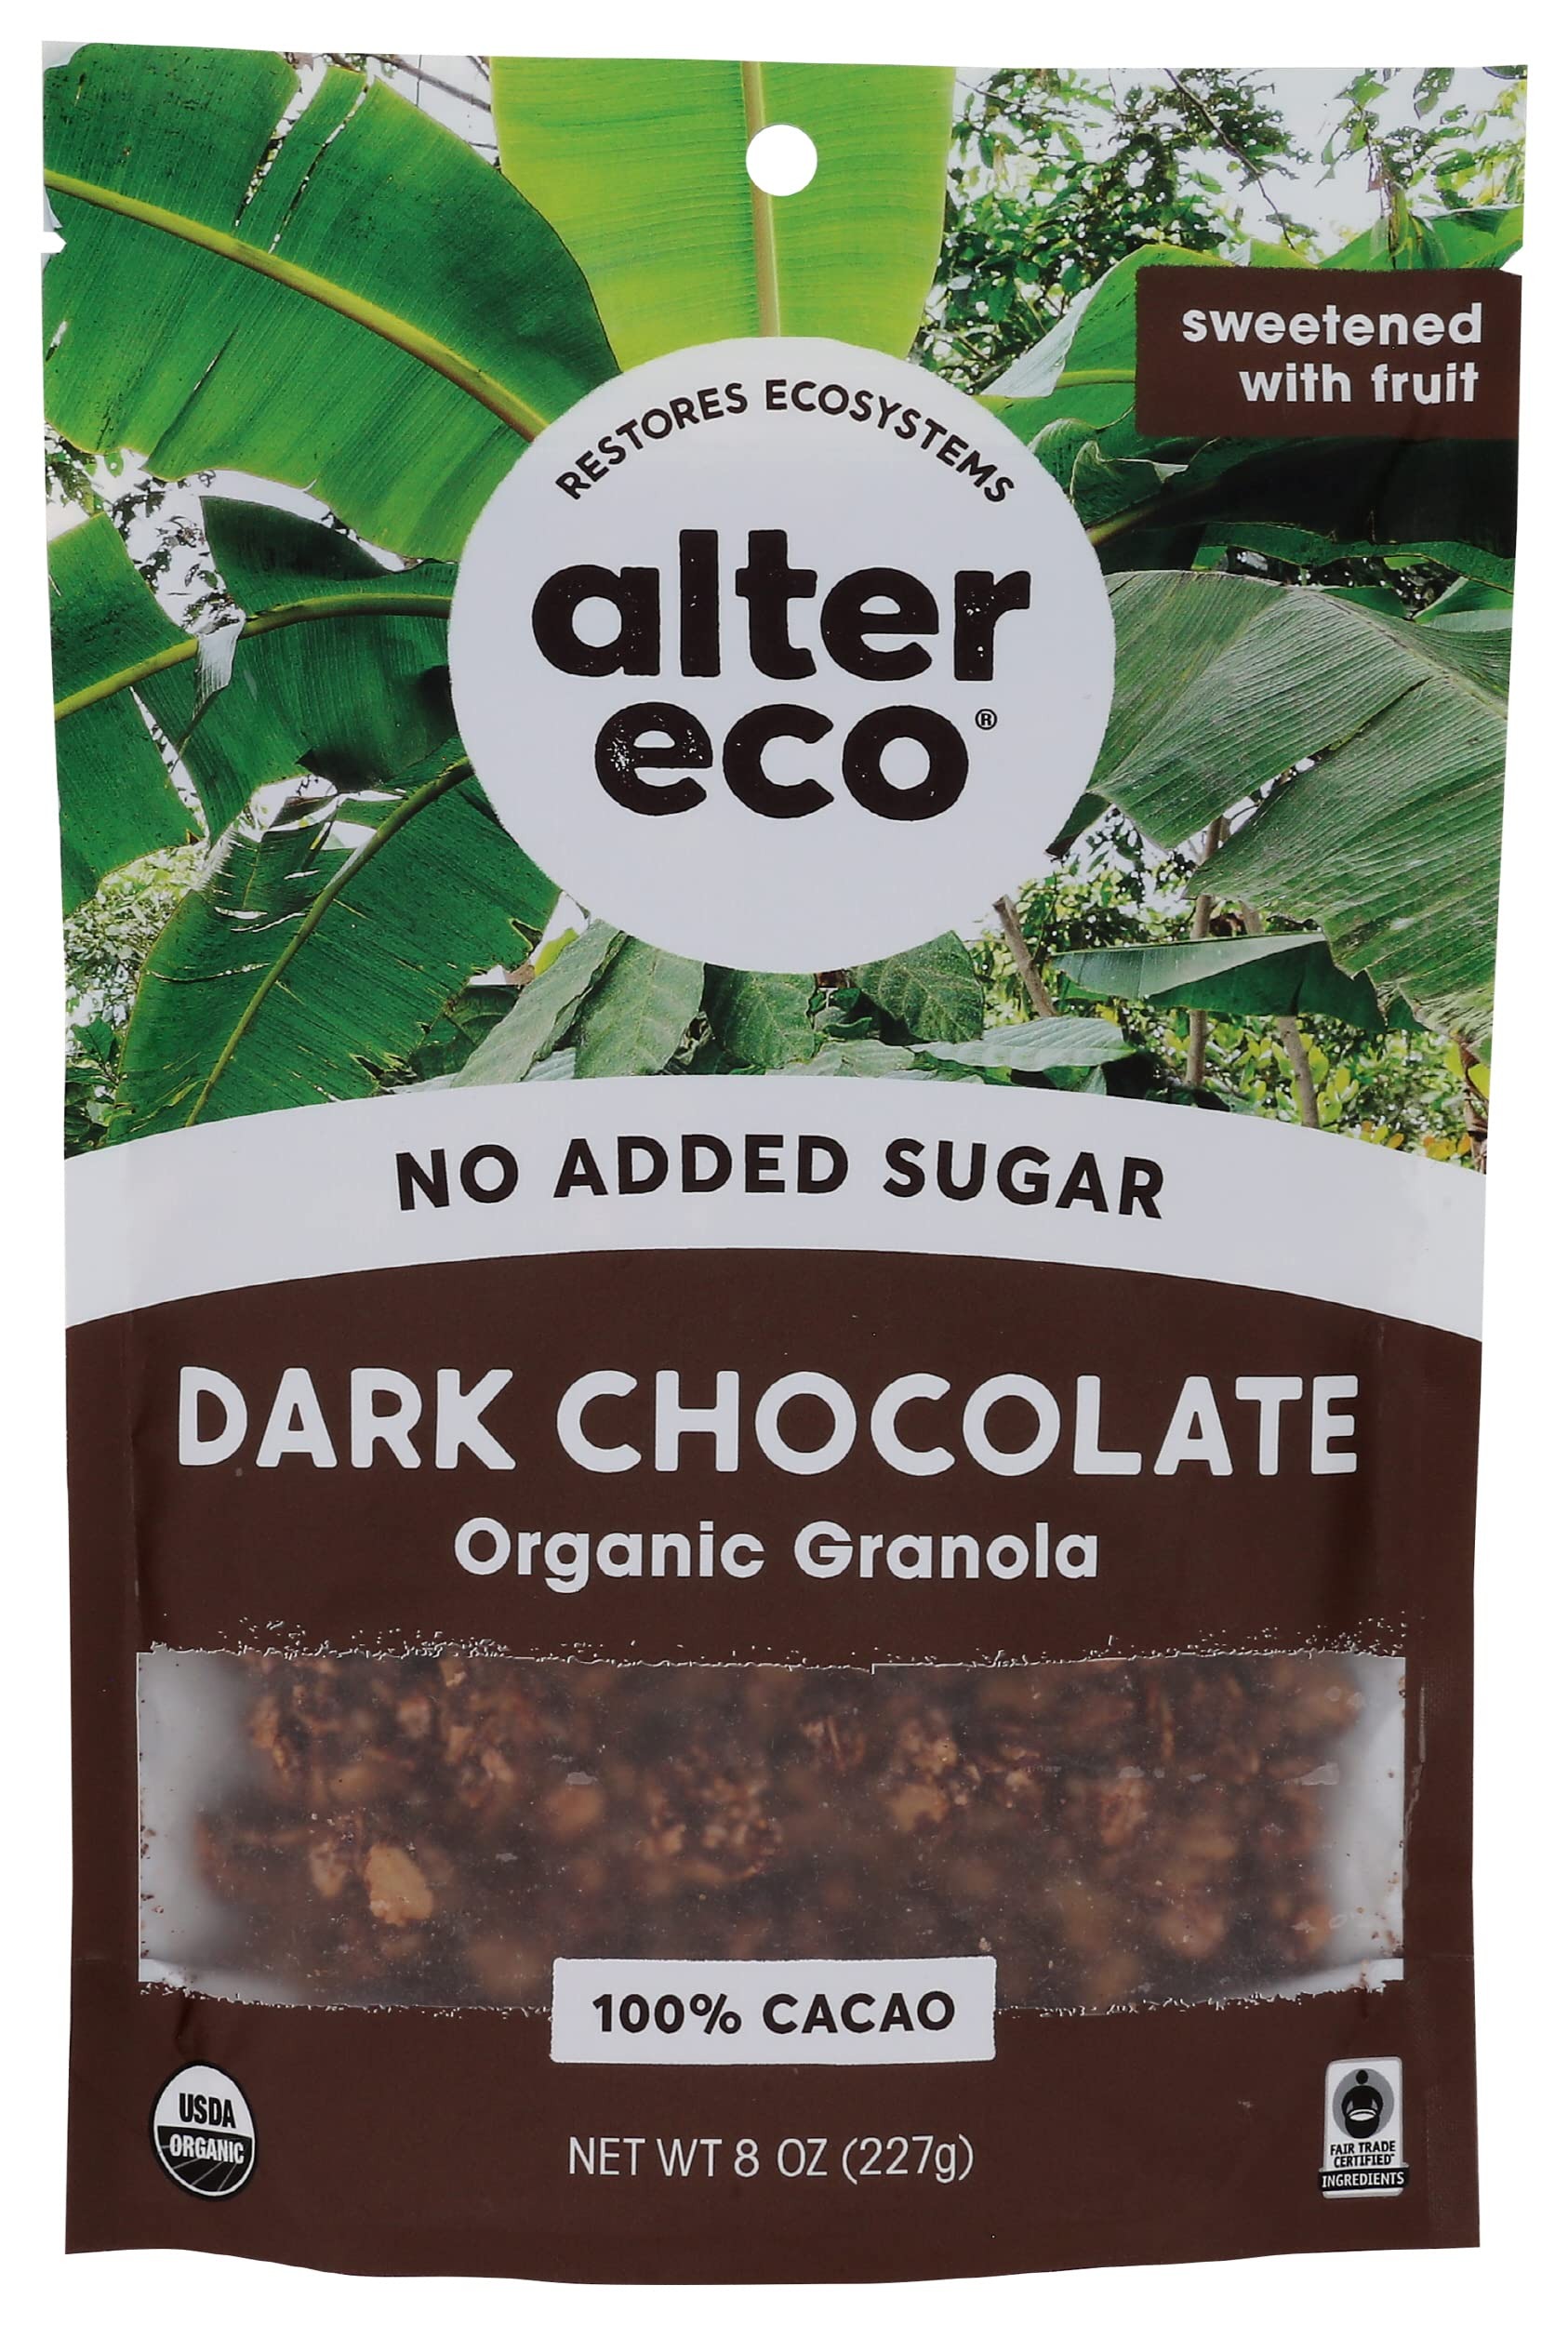
Item Name: Alter Eco Organic Dark Chocolate Granola, No Artificial Sweetener, 8 Ounce (Pack of 6)
Bullet Point: Alter Eco Organic Dark Chocolate Granola, No Artificial Sweetener, 8 Ounce (Pack of 6)
Value: 48.0
Unit: Ounce

Price: 57.61